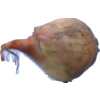
Label: onion